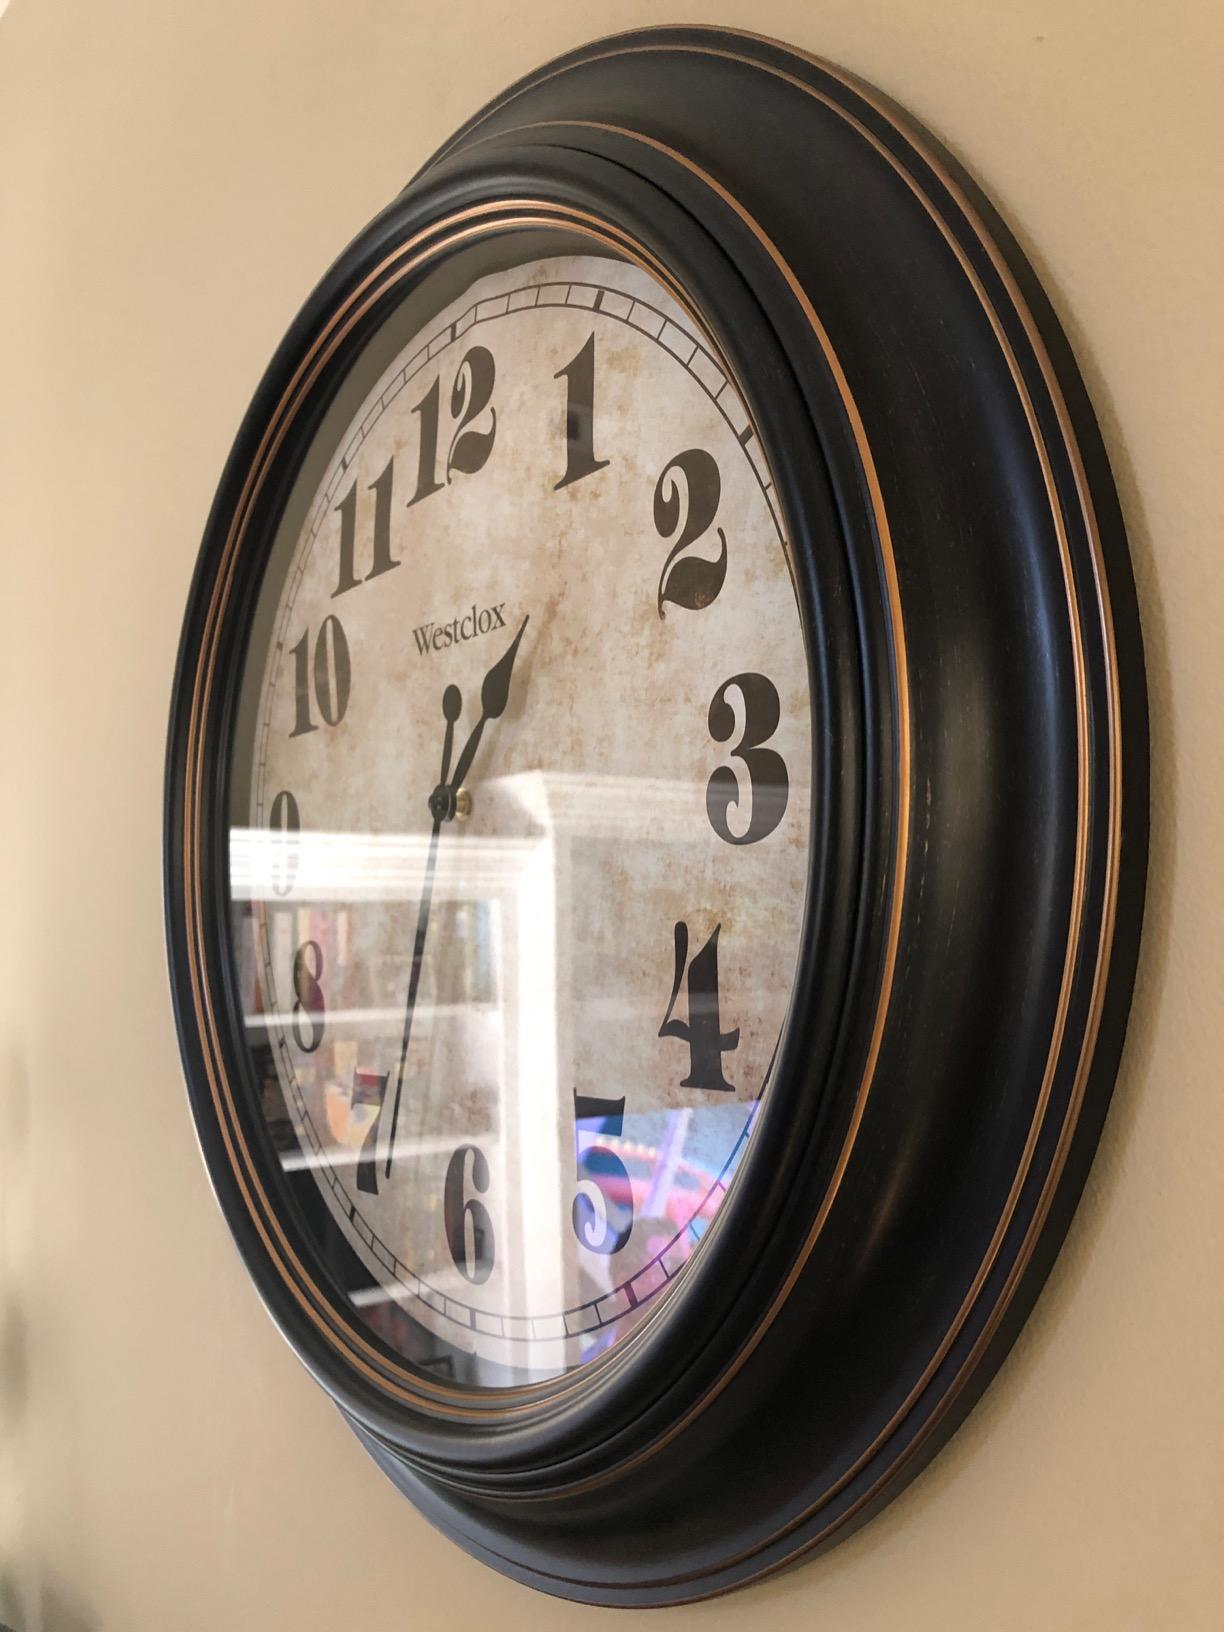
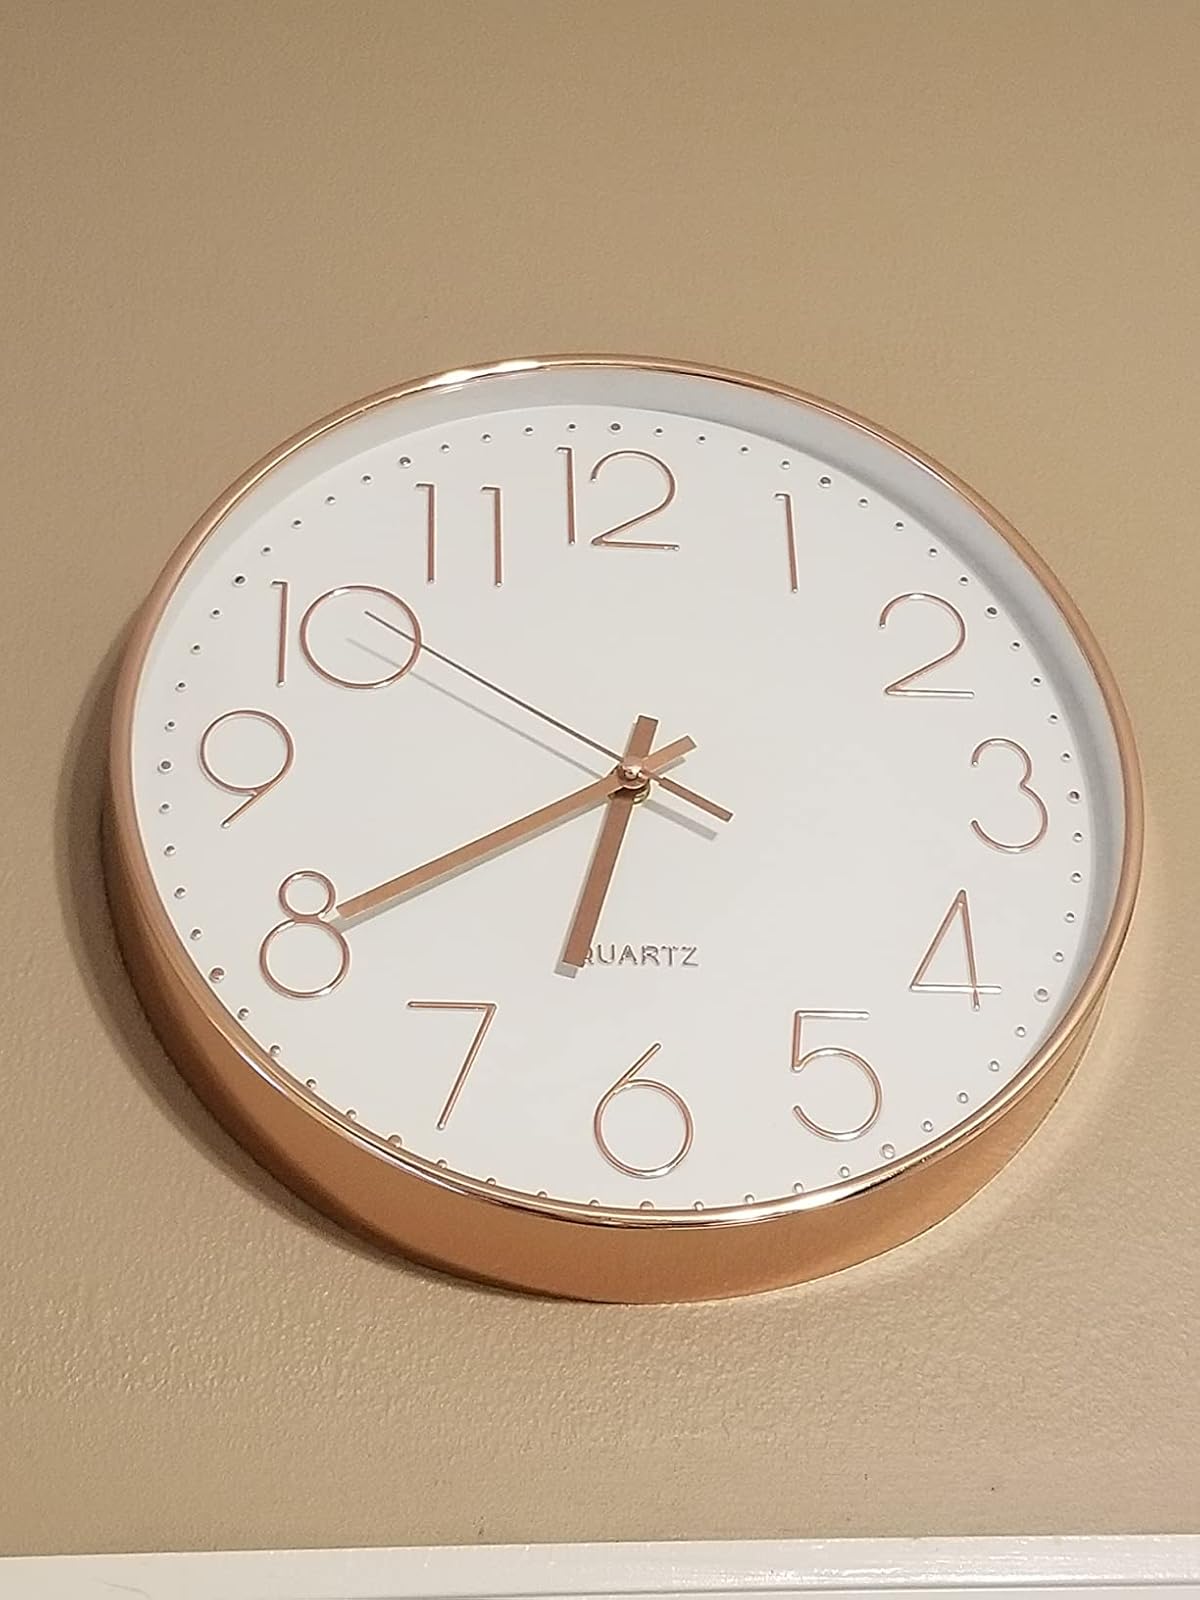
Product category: clock
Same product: no